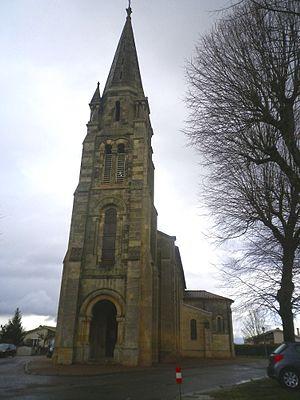
Église Saint-Pierre de Prignac.
Prignac-et-Marcamps est une commune du Sud-Ouest de la France, dans le département de la Gironde, en région Nouvelle-Aquitaine.